Royal Gloucestershire Hussars

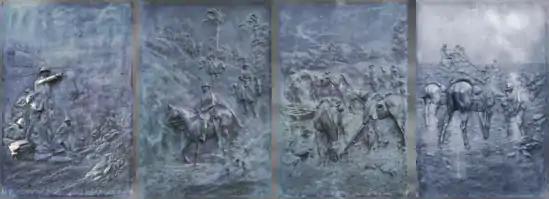
Panels from the Royal Gloucestershire Hussars war memorial at Gloucester Cathedral representing, from left to right, Gallipoli 1915, Sinai 1916, Palestine 1917 and Syria 1918.

In 1899, the British government created the Imperial Yeomanry to reinforce the regular army during the Second Boer War, and the existing Yeomanry Cavalry regiments were asked to provide volunteers. The Royal Gloucestershire Hussars contributed a contingent of 125 men, around half of whom were existing members, the remainder being recruited into the regiment when they enlisted for service in South Africa. They were folded into the Imperial Yeomanry as 3rd Company, 1st Battalion, which arrived in South Africa in 1900 and saw its first action on 5 May at Thaba 'Nchu. It served for 18 months, as mounted rifles rather than cavalry, and came under fire 65 times, though more men were lost to sickness than enemy action. On their return to the UK in July 1901, the men of the 1st Battalion were absorbed back into their parent regiments, and the veterans of the Royal Gloucestershire Hussars endowed the regiment with its first battle honour, "South Africa 1900–01".